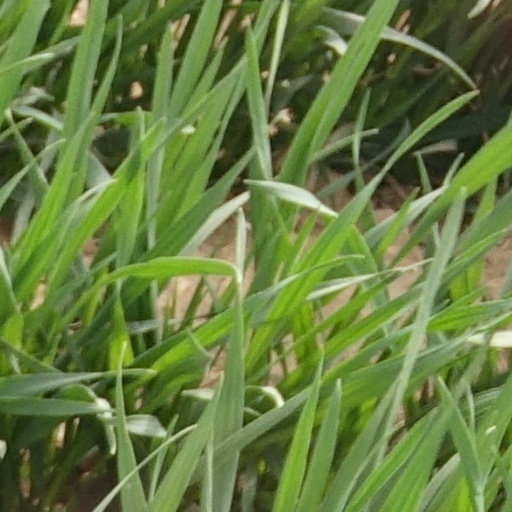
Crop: wheat